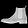
Label: Ankle boot